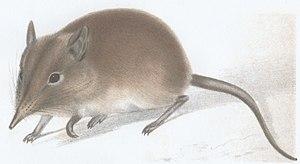
Elephantulus brachyrhynchus est une espèce de rats à trompe, des insectivores d'Afrique subsaharienne.